Disturbance (ecology)

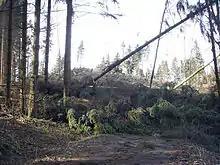
Damages of storm Kyrill in Wittgenstein, Germany

Often, when disturbances occur naturally, they provide conditions that favor the success of different species over pre-disturbance organisms. This can be attributed to physical changes in the biotic and abiotic conditions of an ecosystem. Because of this, a disturbance force can change an ecosystem for significantly longer than the period over which the immediate effects persist. With the passage of time following a disturbance, shifts in dominance may occur with ephemeral herbaceous life-forms progressively becoming over topped by taller perennials herbs, shrubs and trees. However, in the absence of further disturbance forces, many ecosystems trend back toward pre-disturbance conditions. Long lived species and those that can regenerate in the presence of their own adults finally become dominant. Such alteration, accompanied by changes in the abundance of different species over time, is called ecological succession. Succession often leads to conditions that will once again predispose an ecosystem to disturbance.